Rosario Strait

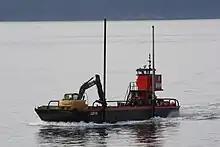
Converted LCM-8 landing craft, "Justin", on Rosario Strait

In 1790 the Spanish explorers Manuel Quimper and Juan Carrasco, sailing aboard "Princesa Real", gave the name Boca de Fidalgo, in honor of Salvador Fidalgo, to Rosario Strait, which was thought to be a bay. In 1791 José María Narváez renamed it Canal de Fidalgo after determining it was a strait. Also in 1791 Francisco de Eliza gave the name Gran Canal de Nuestra Señora del Rosario la Marinera to what is now the Strait of Georgia. In 1792, George Vancouver explored the region and gave the Strait of Georgia its present name after King George III. He did not provide a name for Rosario Strait. In 1847 Charles Wilkes, during the Wilkes Expedition, gave Rosario Strait the name Ringgold Channel after one of his officers. Then in 1847 the British Captain Henry Kellett reorganized the British Admiralty charts, in the process removing the "pro-American" names given by Wilkes and affirming pro-British names and Spanish names. He affirmed the name Gulf of Georgia (Strait of Georgia) given by George Vancouver and used a shortened version of Eliza's name for the Strait of Georgia to replace both Wilkes' and Eliza's original names for Rosario Strait.